Jon Kukla

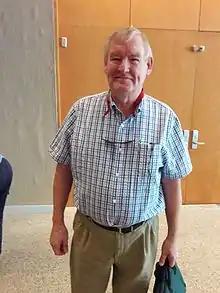
Jon Kukla in 2016 at the Library of Virginia

Jon Kukla is an American historian and author. He attended Carthage College and the University of Toronto, and in 1973 began working with the Library of Virginia, through which he published multiple works and directed historical research. He left the facility in 1990 and two years later began serving as the curator for the Historic New Orleans Collection, of which he later served as its director. Kukla has also served as the director of Red Hill Patrick Henry National Memorial in Charlotte County, Virginia, a position he held until 2007.